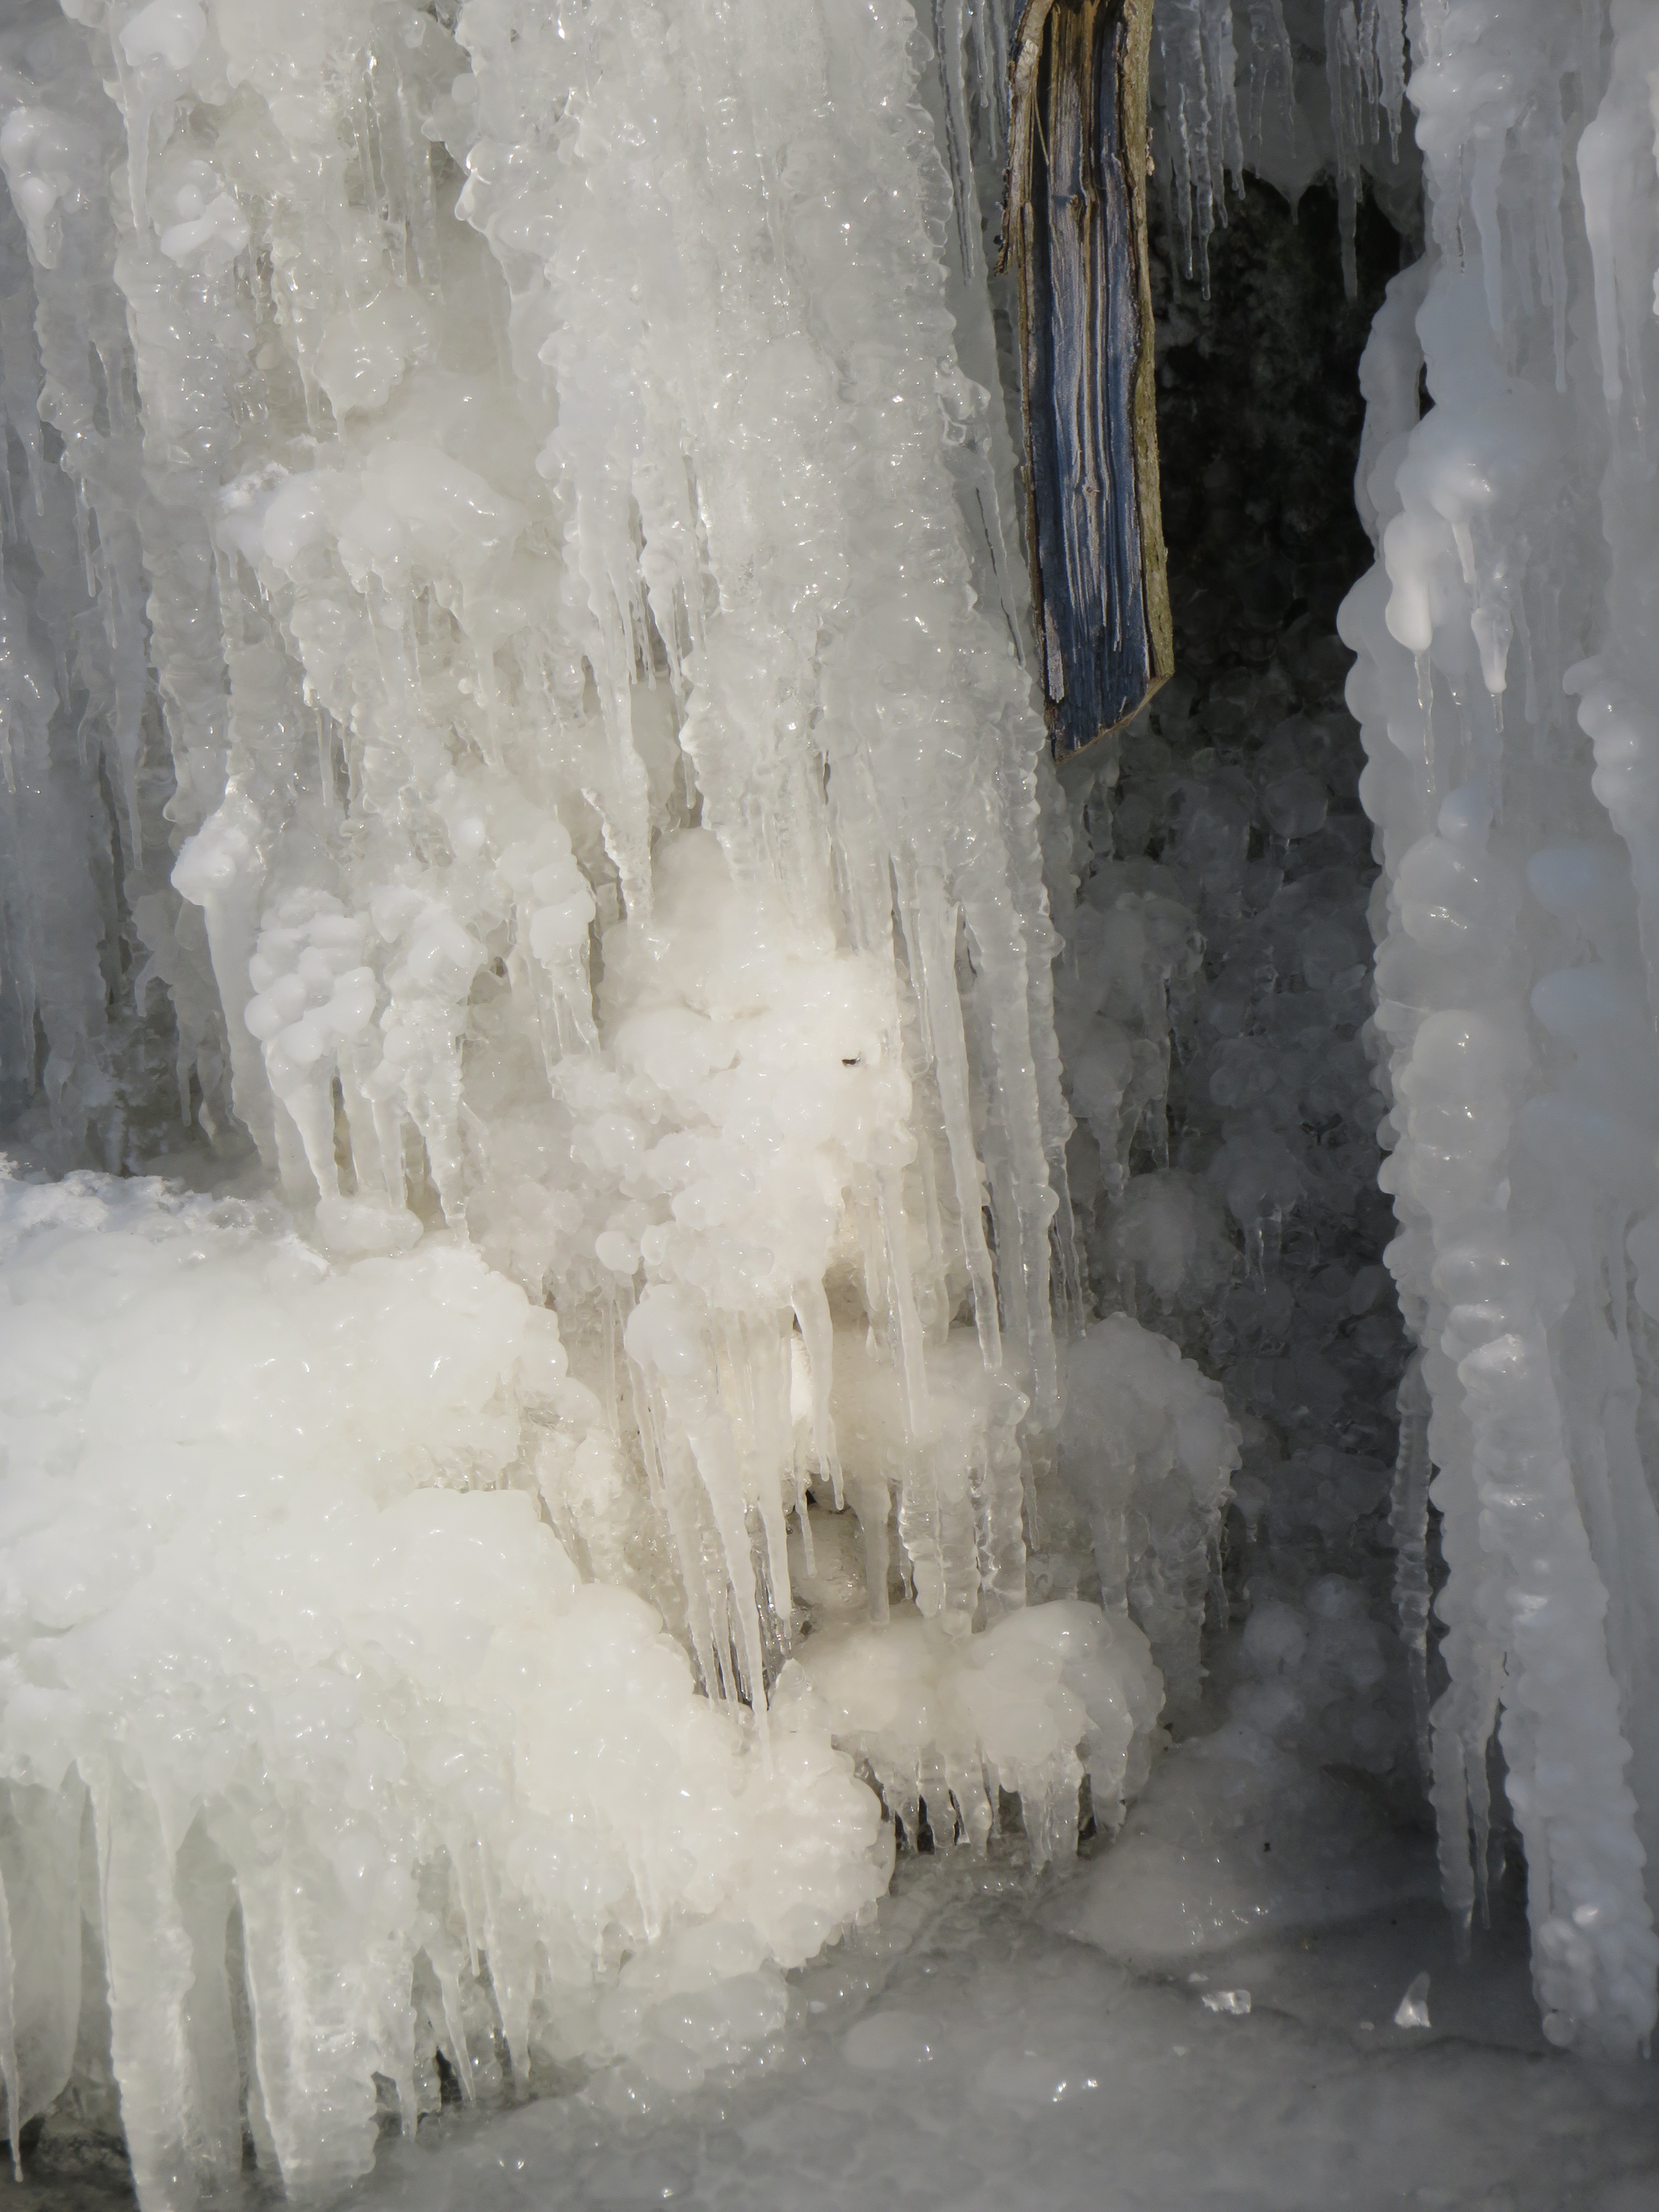
water, nature, snow, cold, winter, frost, formation, ice, cave, frozen, season, icicle, winter magic, freezing, glacial landform, ice cave